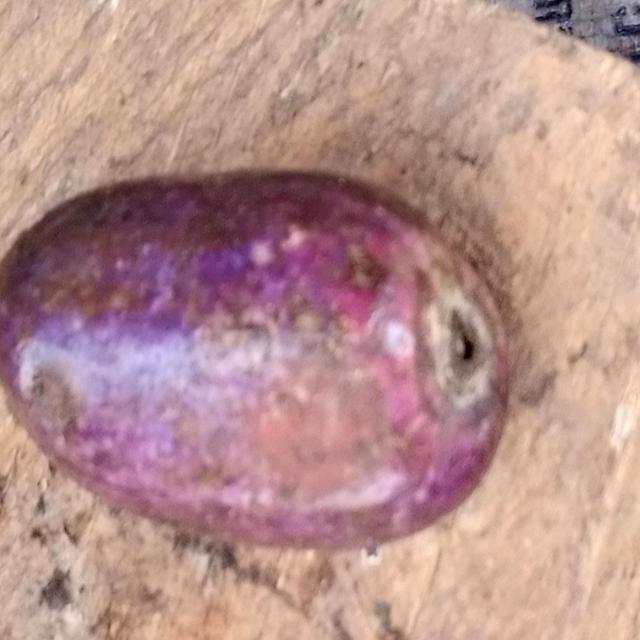
Plum grade: bruised